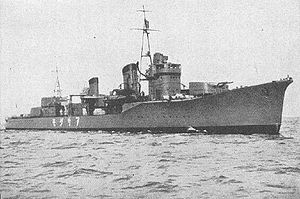
Operation Ke / Operation / Anden og tredje evakuering
Asagumo
Operation Ke var kodenavnet for den stort set vellykkede tilbagetrækning af japanske styrker fra Guadalcanal ved afslutningen af slaget om Guadalcanal under 2. verdenskrig. Operationen fandt sted mellem den 14. januar og den 7. februar 1943 og involverede både den japanske hær og flådestyrker underlagt den japanske overkommando. Den direkte ledelse af operationen havde Isoroku Yamamoto og Hitoshi Imamura.